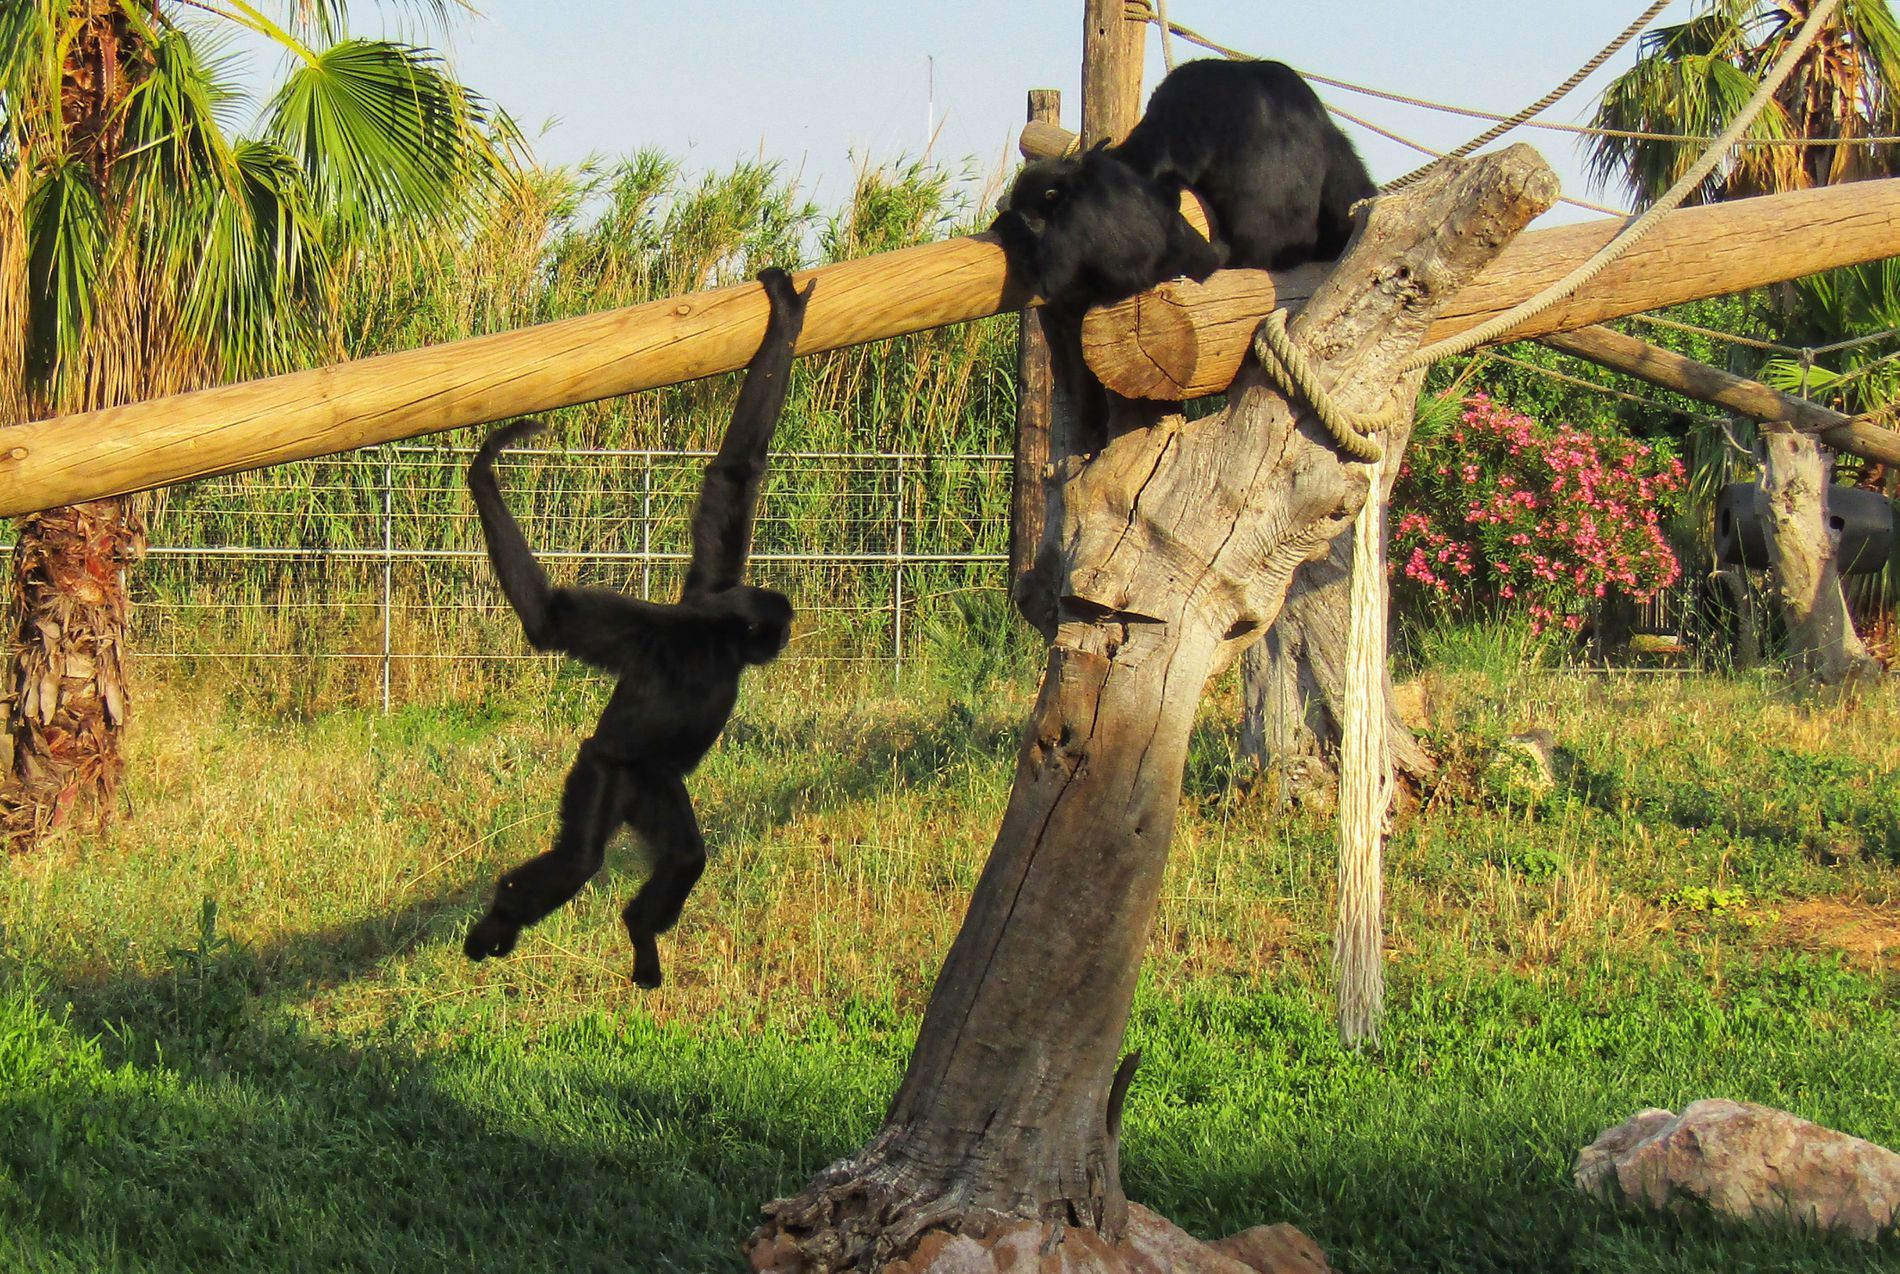
The Monkeys
The photo shows monkeys with black fur. They are holding a wooden beam propped against a tree trunk at the zoo. Some ropes are visible tied to the tree trunk. One monkey is swinging on the wooden beam, while two others are sitting on the other.
A playful scene of monkeys playing on a tree trunk at the zoo. Wide-angle shot taken from eye level. The photo was taken in natural daylight, which adds warmth to the natural colors of the image.
Labels: Animal, Zoo, Plant, Tree, Mammal, Monkey, Wildlife, Vegetation, Wood, Ape, Axe, Device, Tool, Weapon, Bear, Outdoors, Grass, Tree Trunk, Nature, Land, Rainforest, Jungle, monkey's, Robe
Camera: Canon Canon PowerShot SX420 IS
Aperture: F5
Exposure: 1/400 sec
ISO: 160
Focal length: 11.6 mm